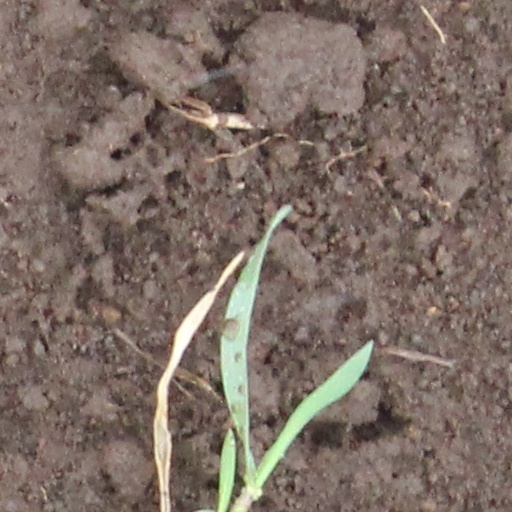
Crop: wheat